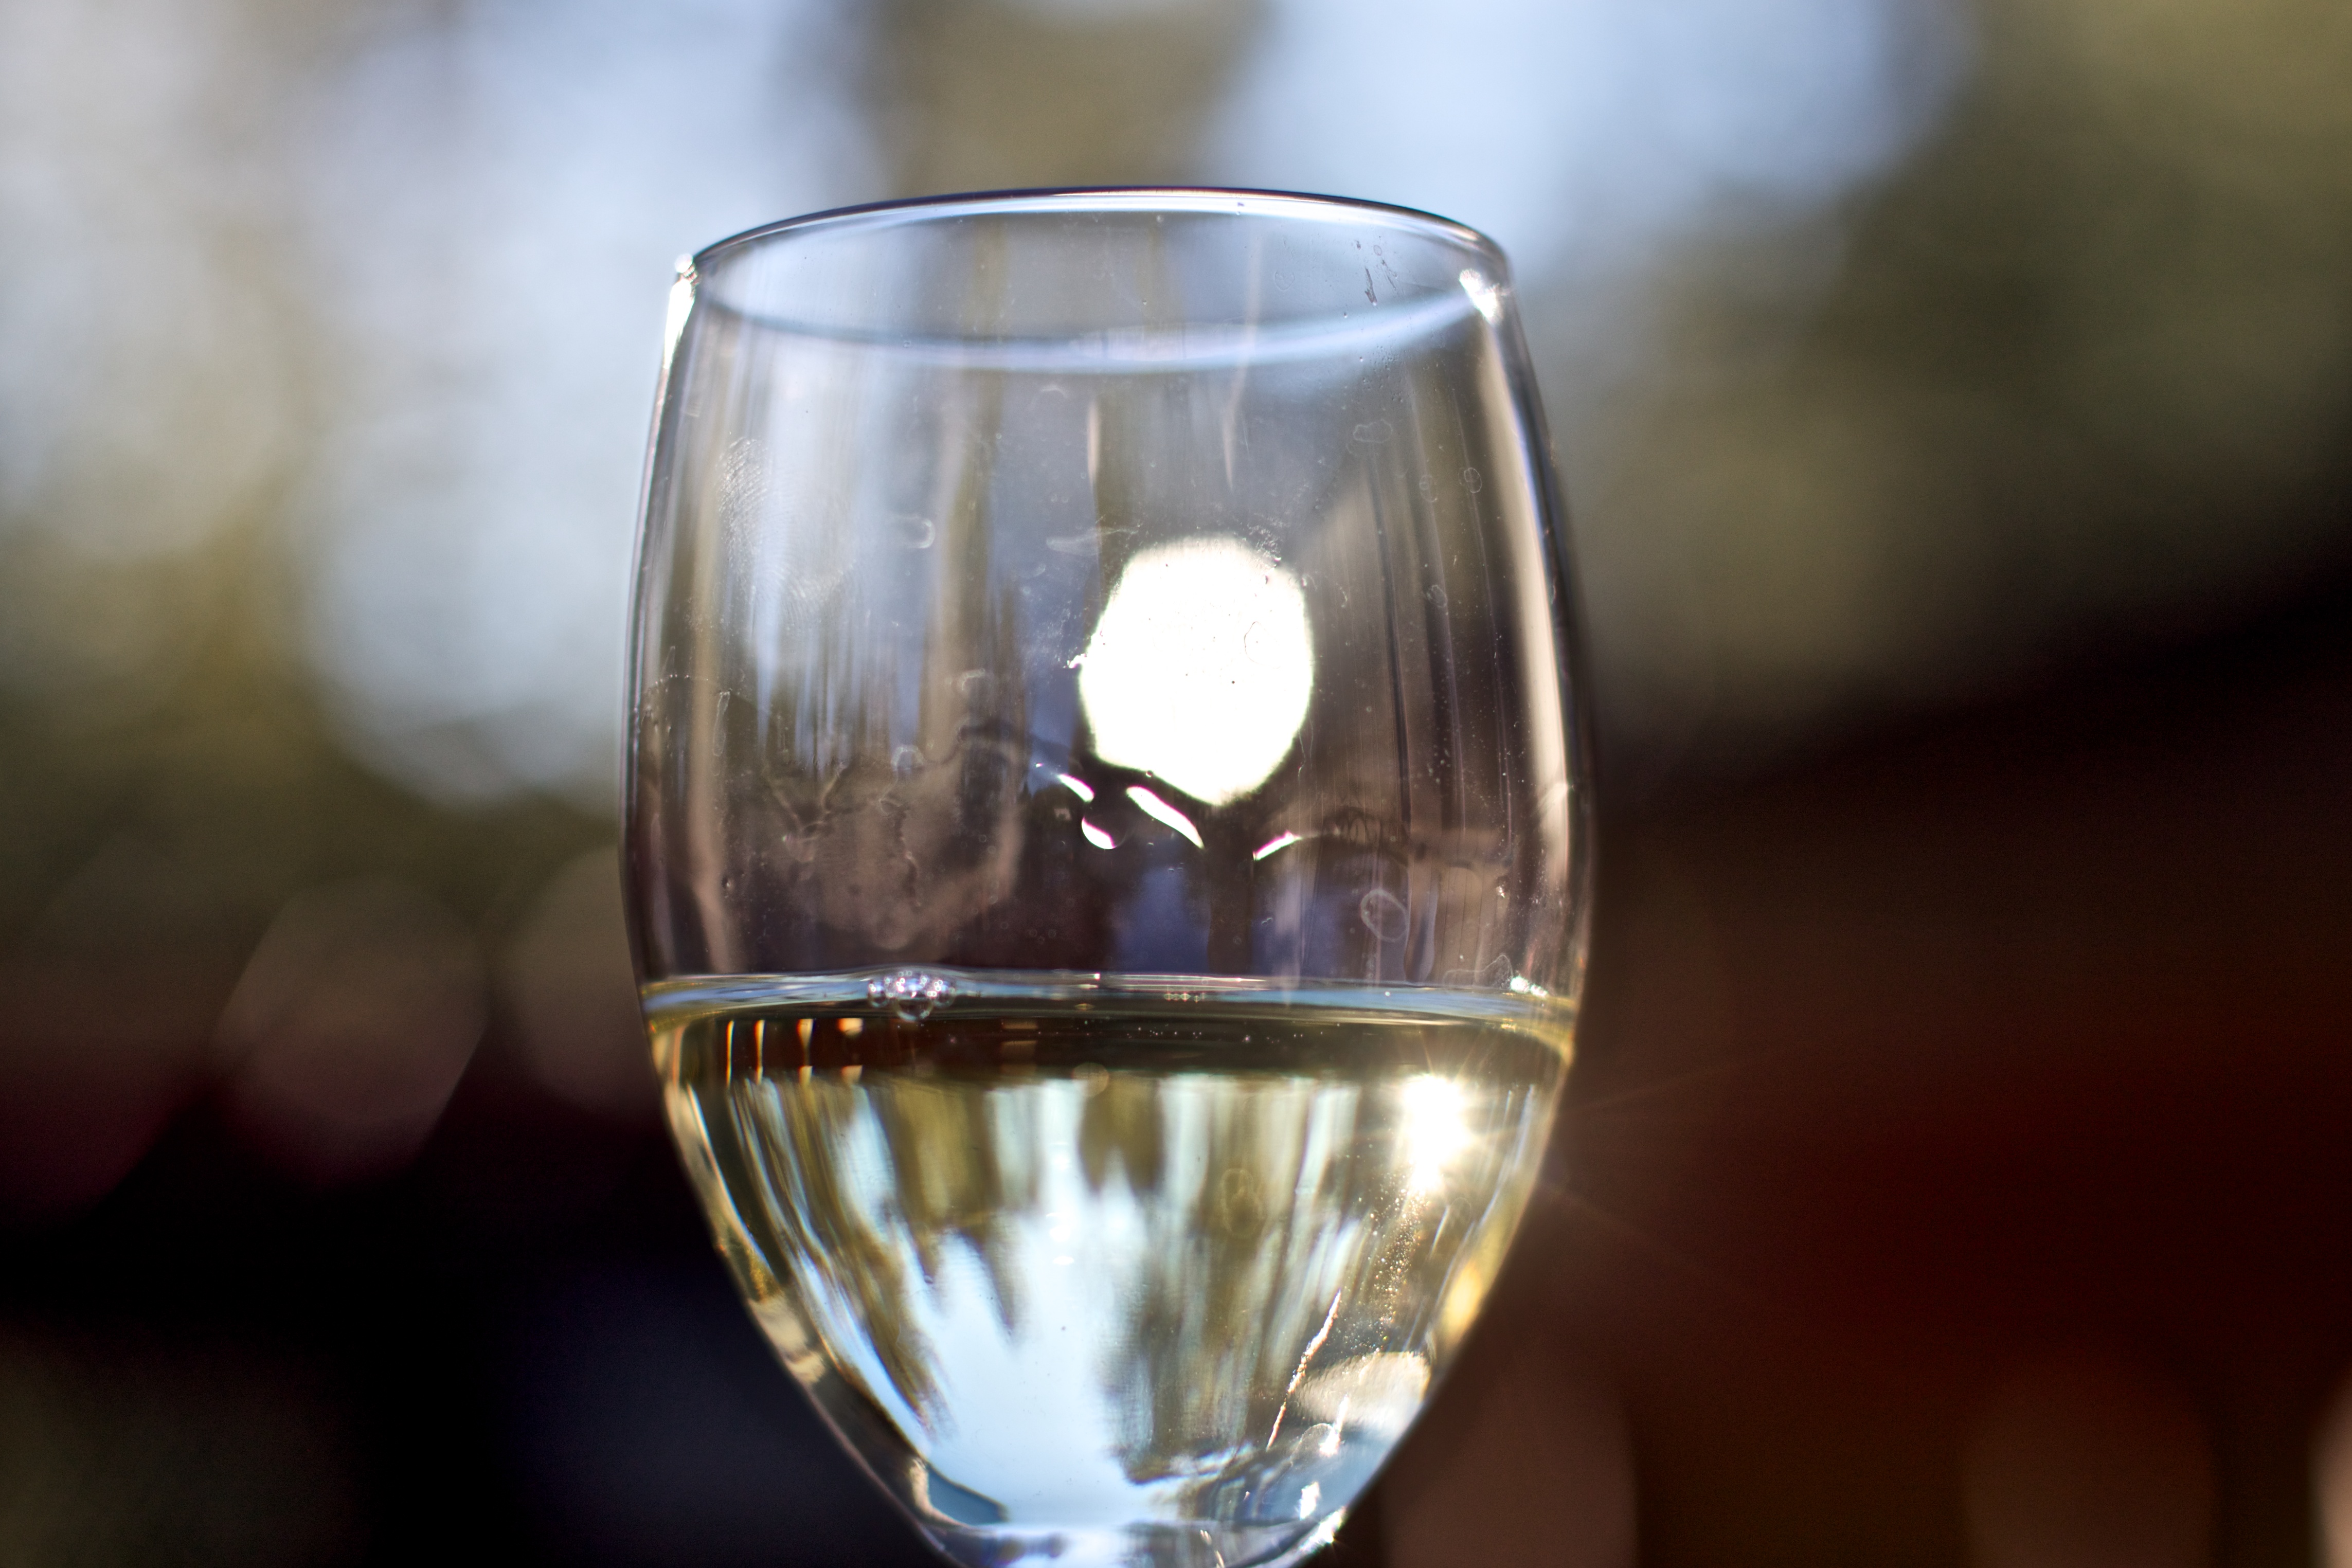
wine, glass, drink, material, alcohol, wine glass, champagne, stemware, alcoholic beverage, distilled beverage, drinkware, champagne stemware